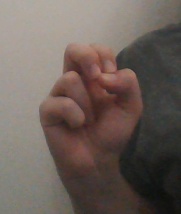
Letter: gaaf